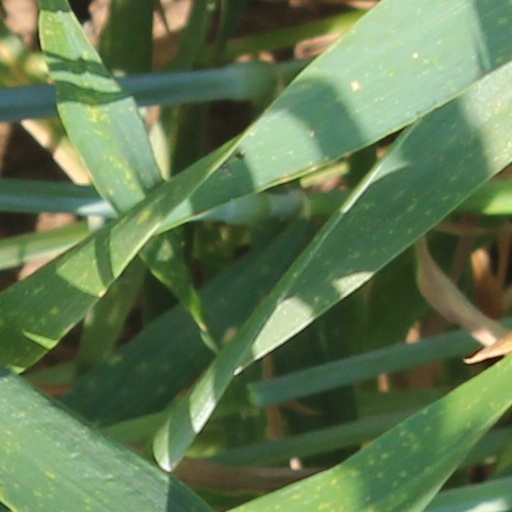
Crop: wheat